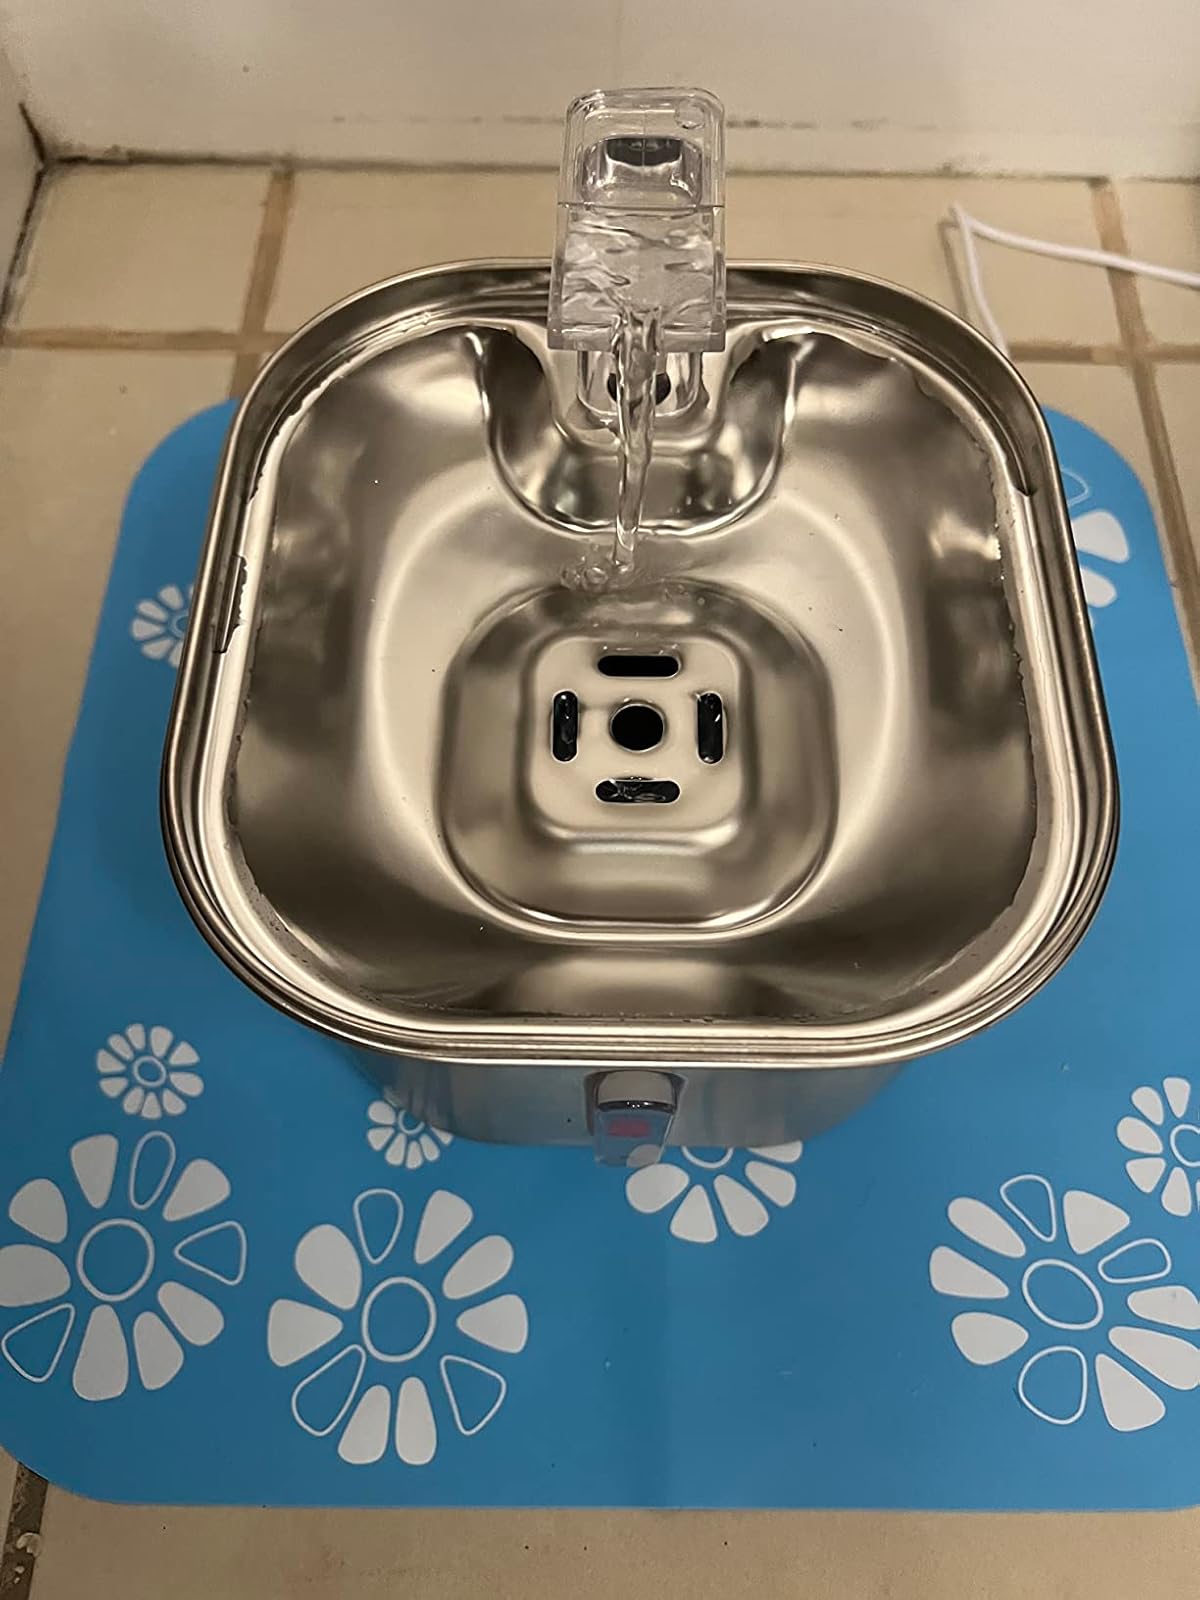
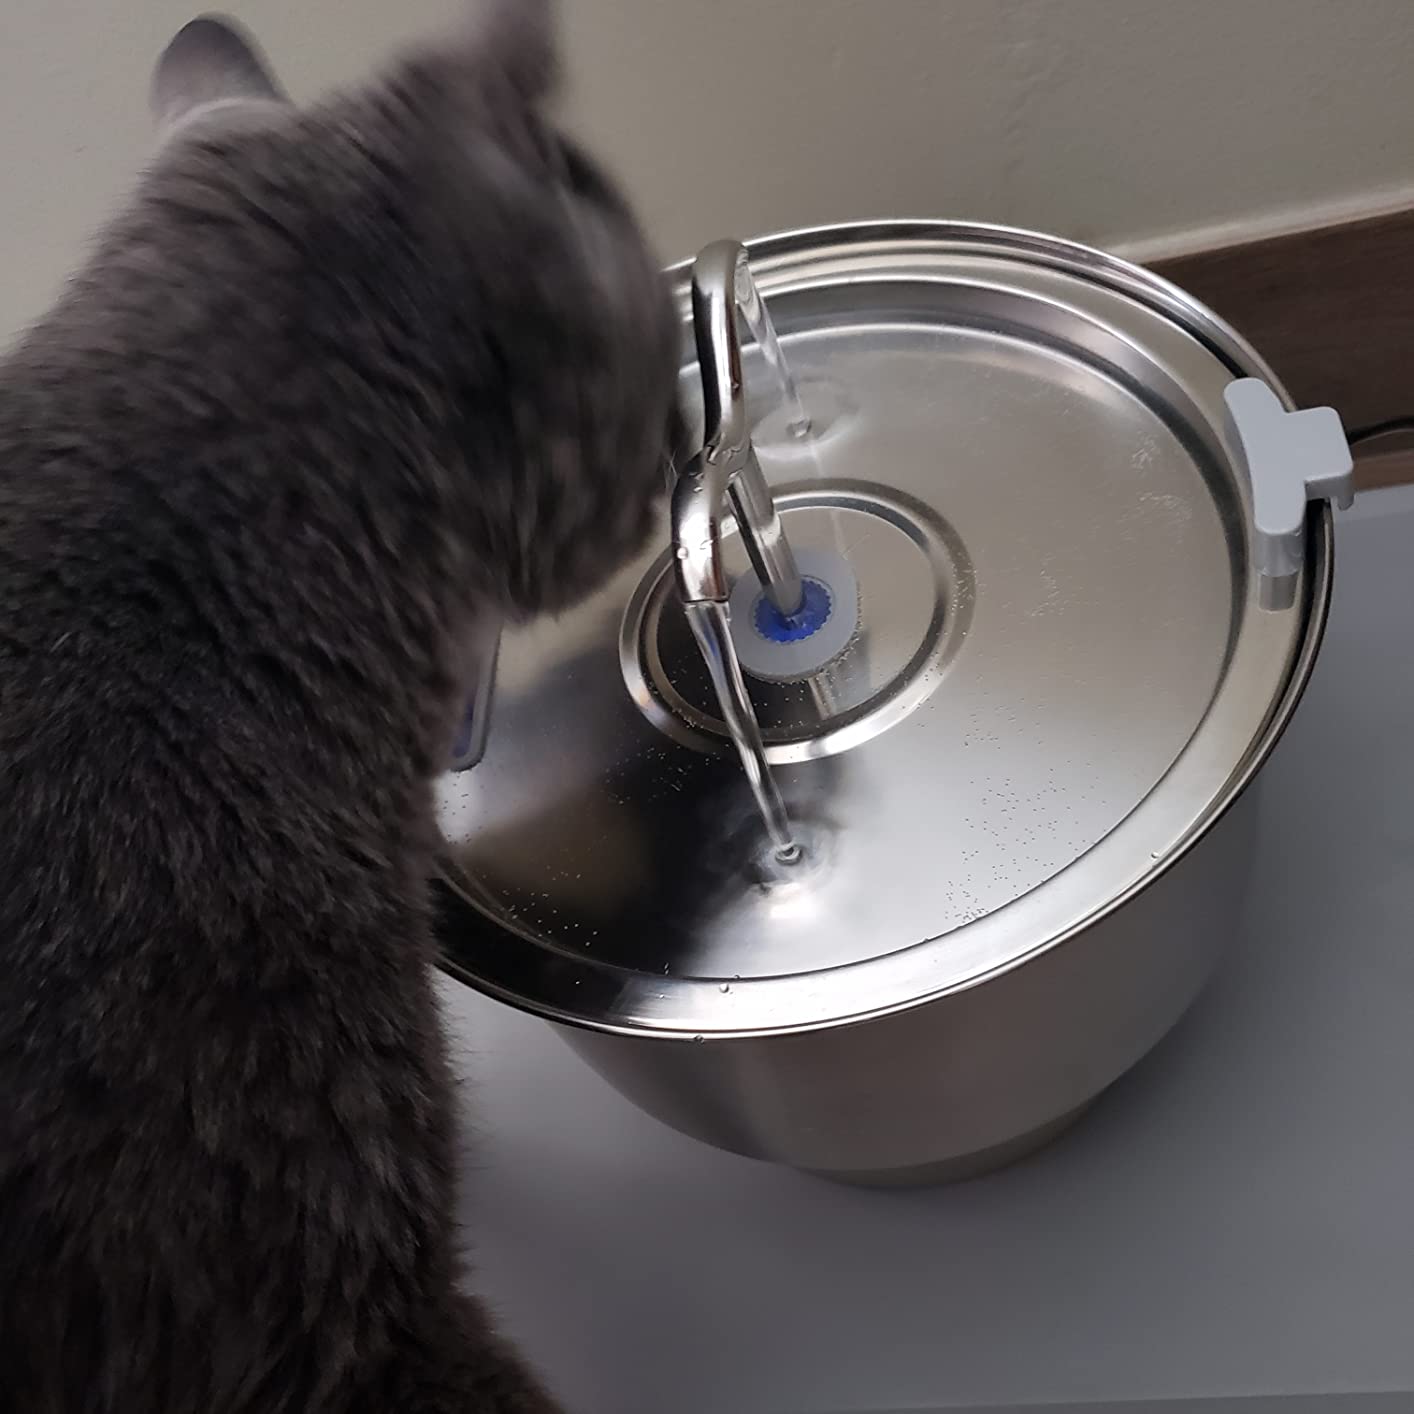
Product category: items_bowl
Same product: no